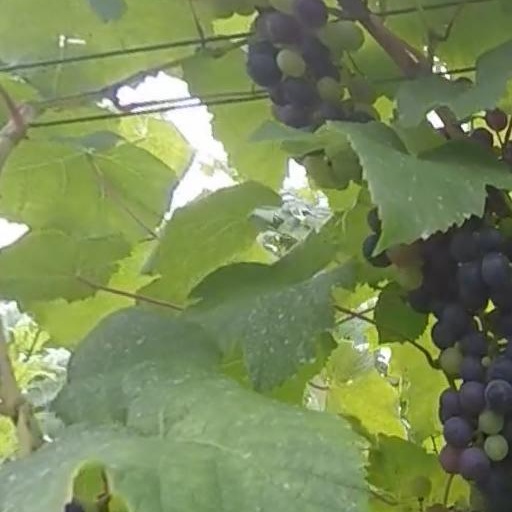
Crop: grape